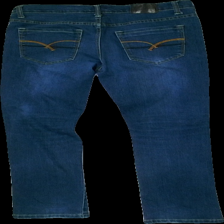
View: back
Type: Jeans
Category: Men
Brand: Not in the list
Brand text on label: Carl william
Colors: Blue
Material: 93% Cotton 7% Cont?
Cut: Tight
Trend: Denim
Price range: 50-100
Recommended usage: Reuse
Description: Blue jeans